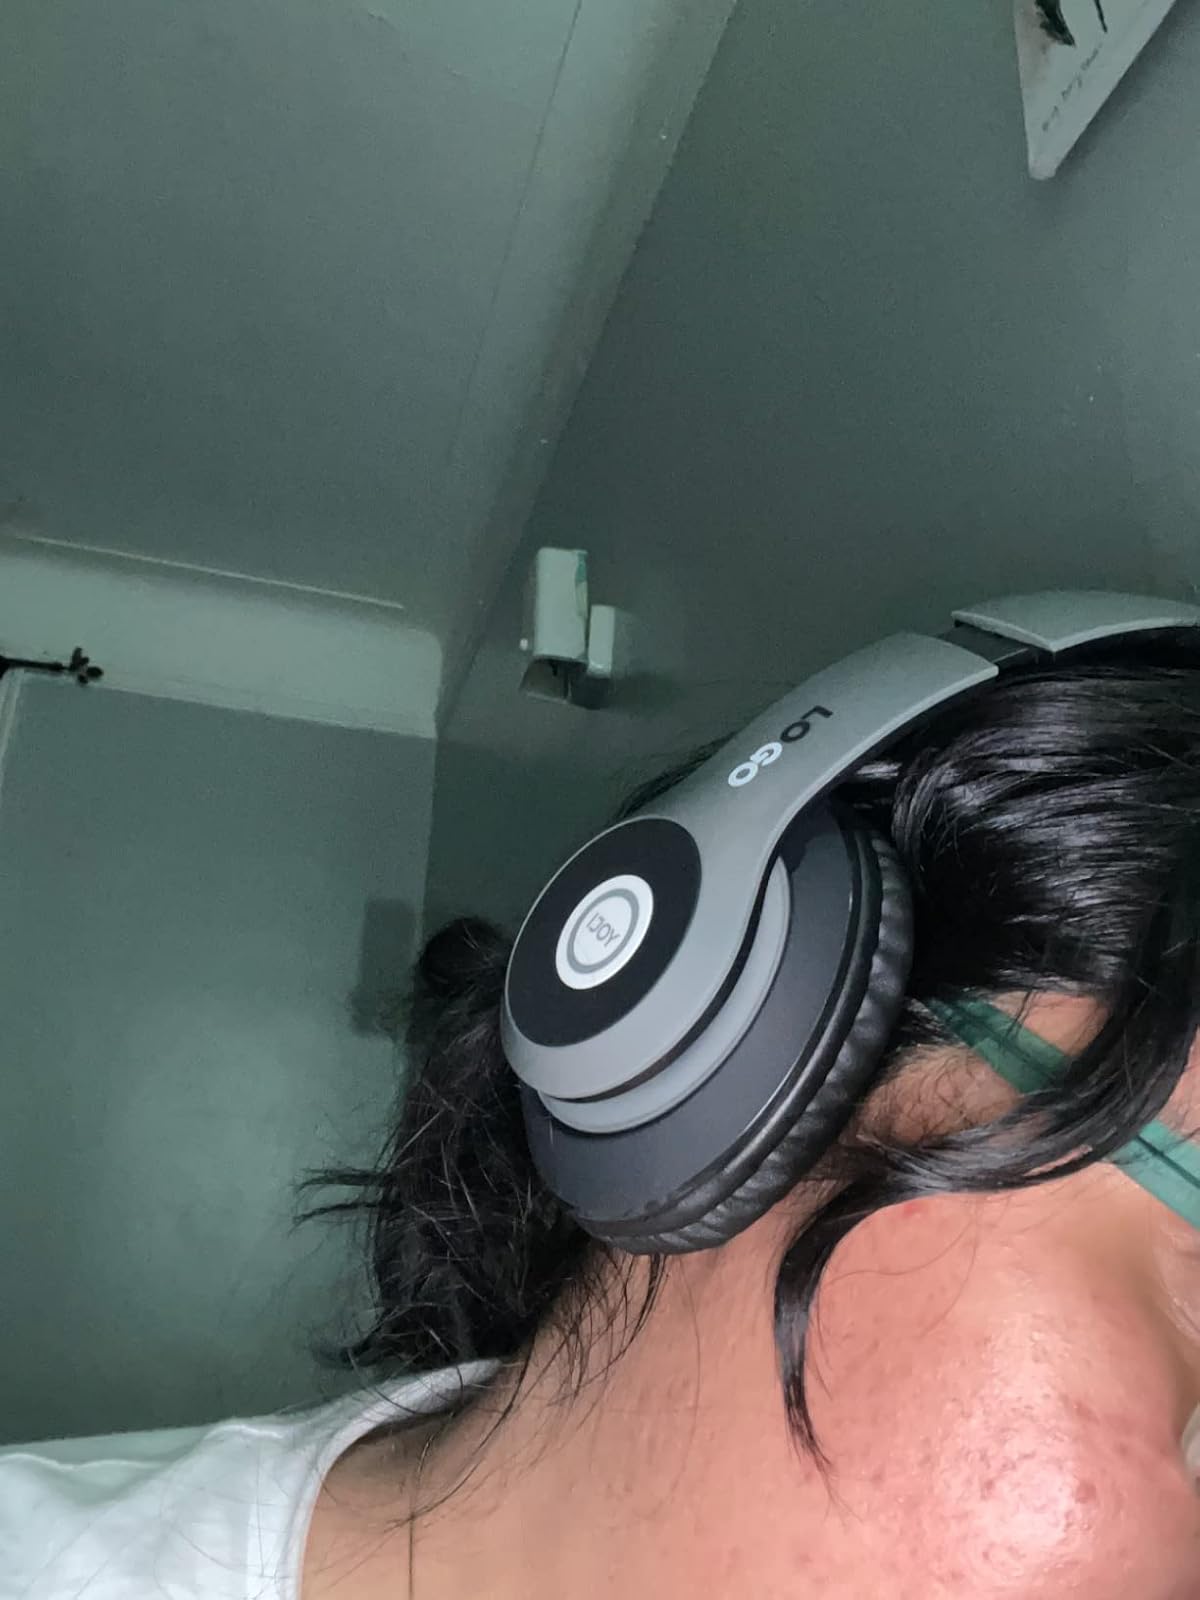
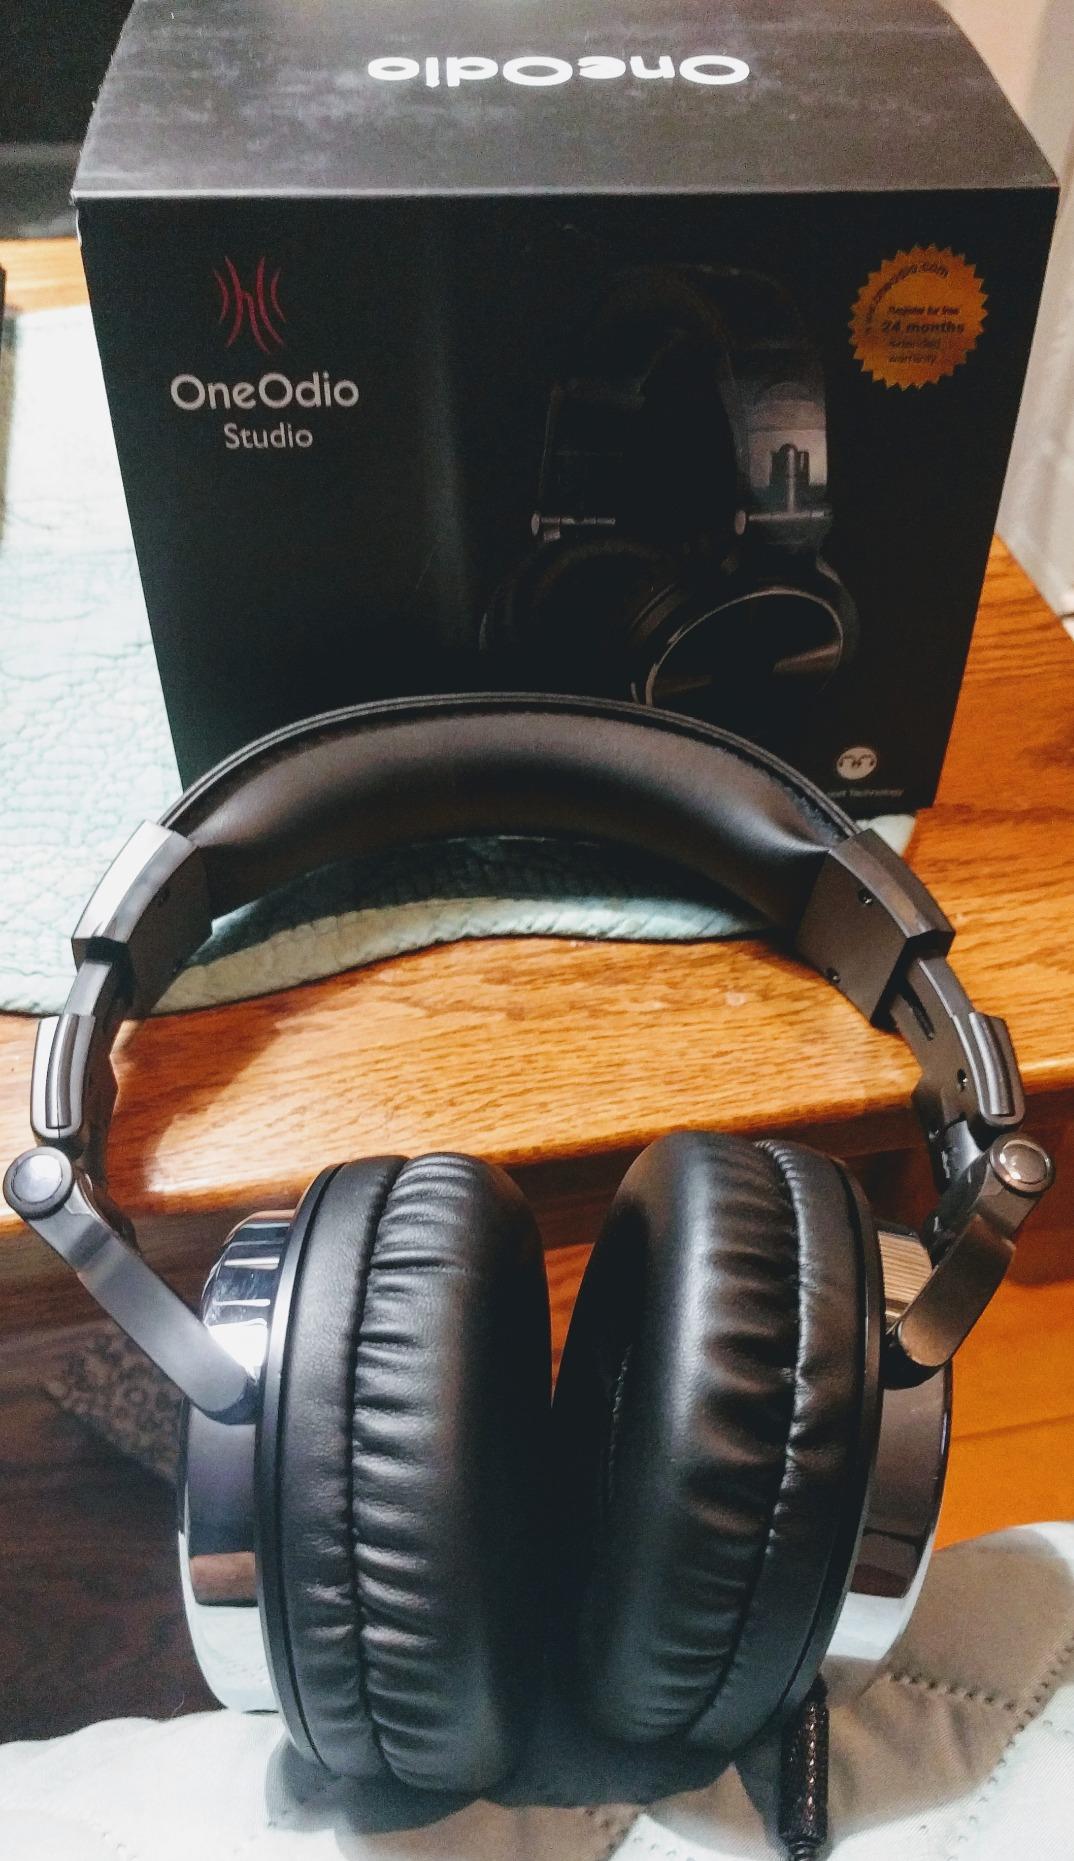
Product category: headphones
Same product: no